Fetal circulation

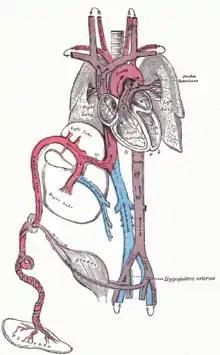
Diagram of the human fetal circulatory system.

Oxygenated blood from the placenta is carried to the fetus by the umbilical vein, which will drain into the inferior vena cava (IVC) through the ductus venosus or the liver. When oxygenated blood enters the IVC, it moves in parallel with deoxygenated blood from the fetal systemic veins, establishing a bilaminar blood flow as it enters the right atrium.